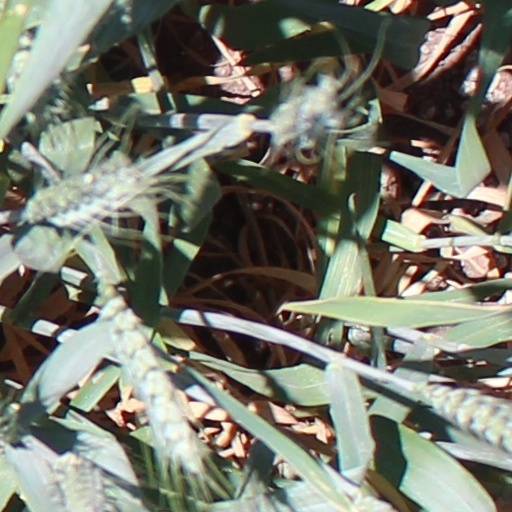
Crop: wheat